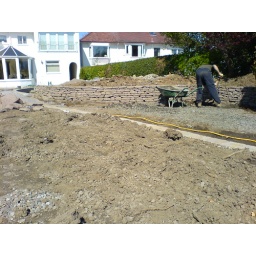
Raised bed built in a garden in Bearsden. Made of red sandstone. Garden design by redoxide